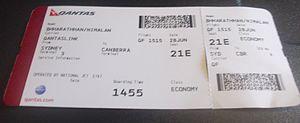
Une carte d'embarquement est un document fourni par une compagnie aérienne lors de l'enregistrement. Il donne une autorisation à un passager de monter à bord d'un avion pour un vol donné.